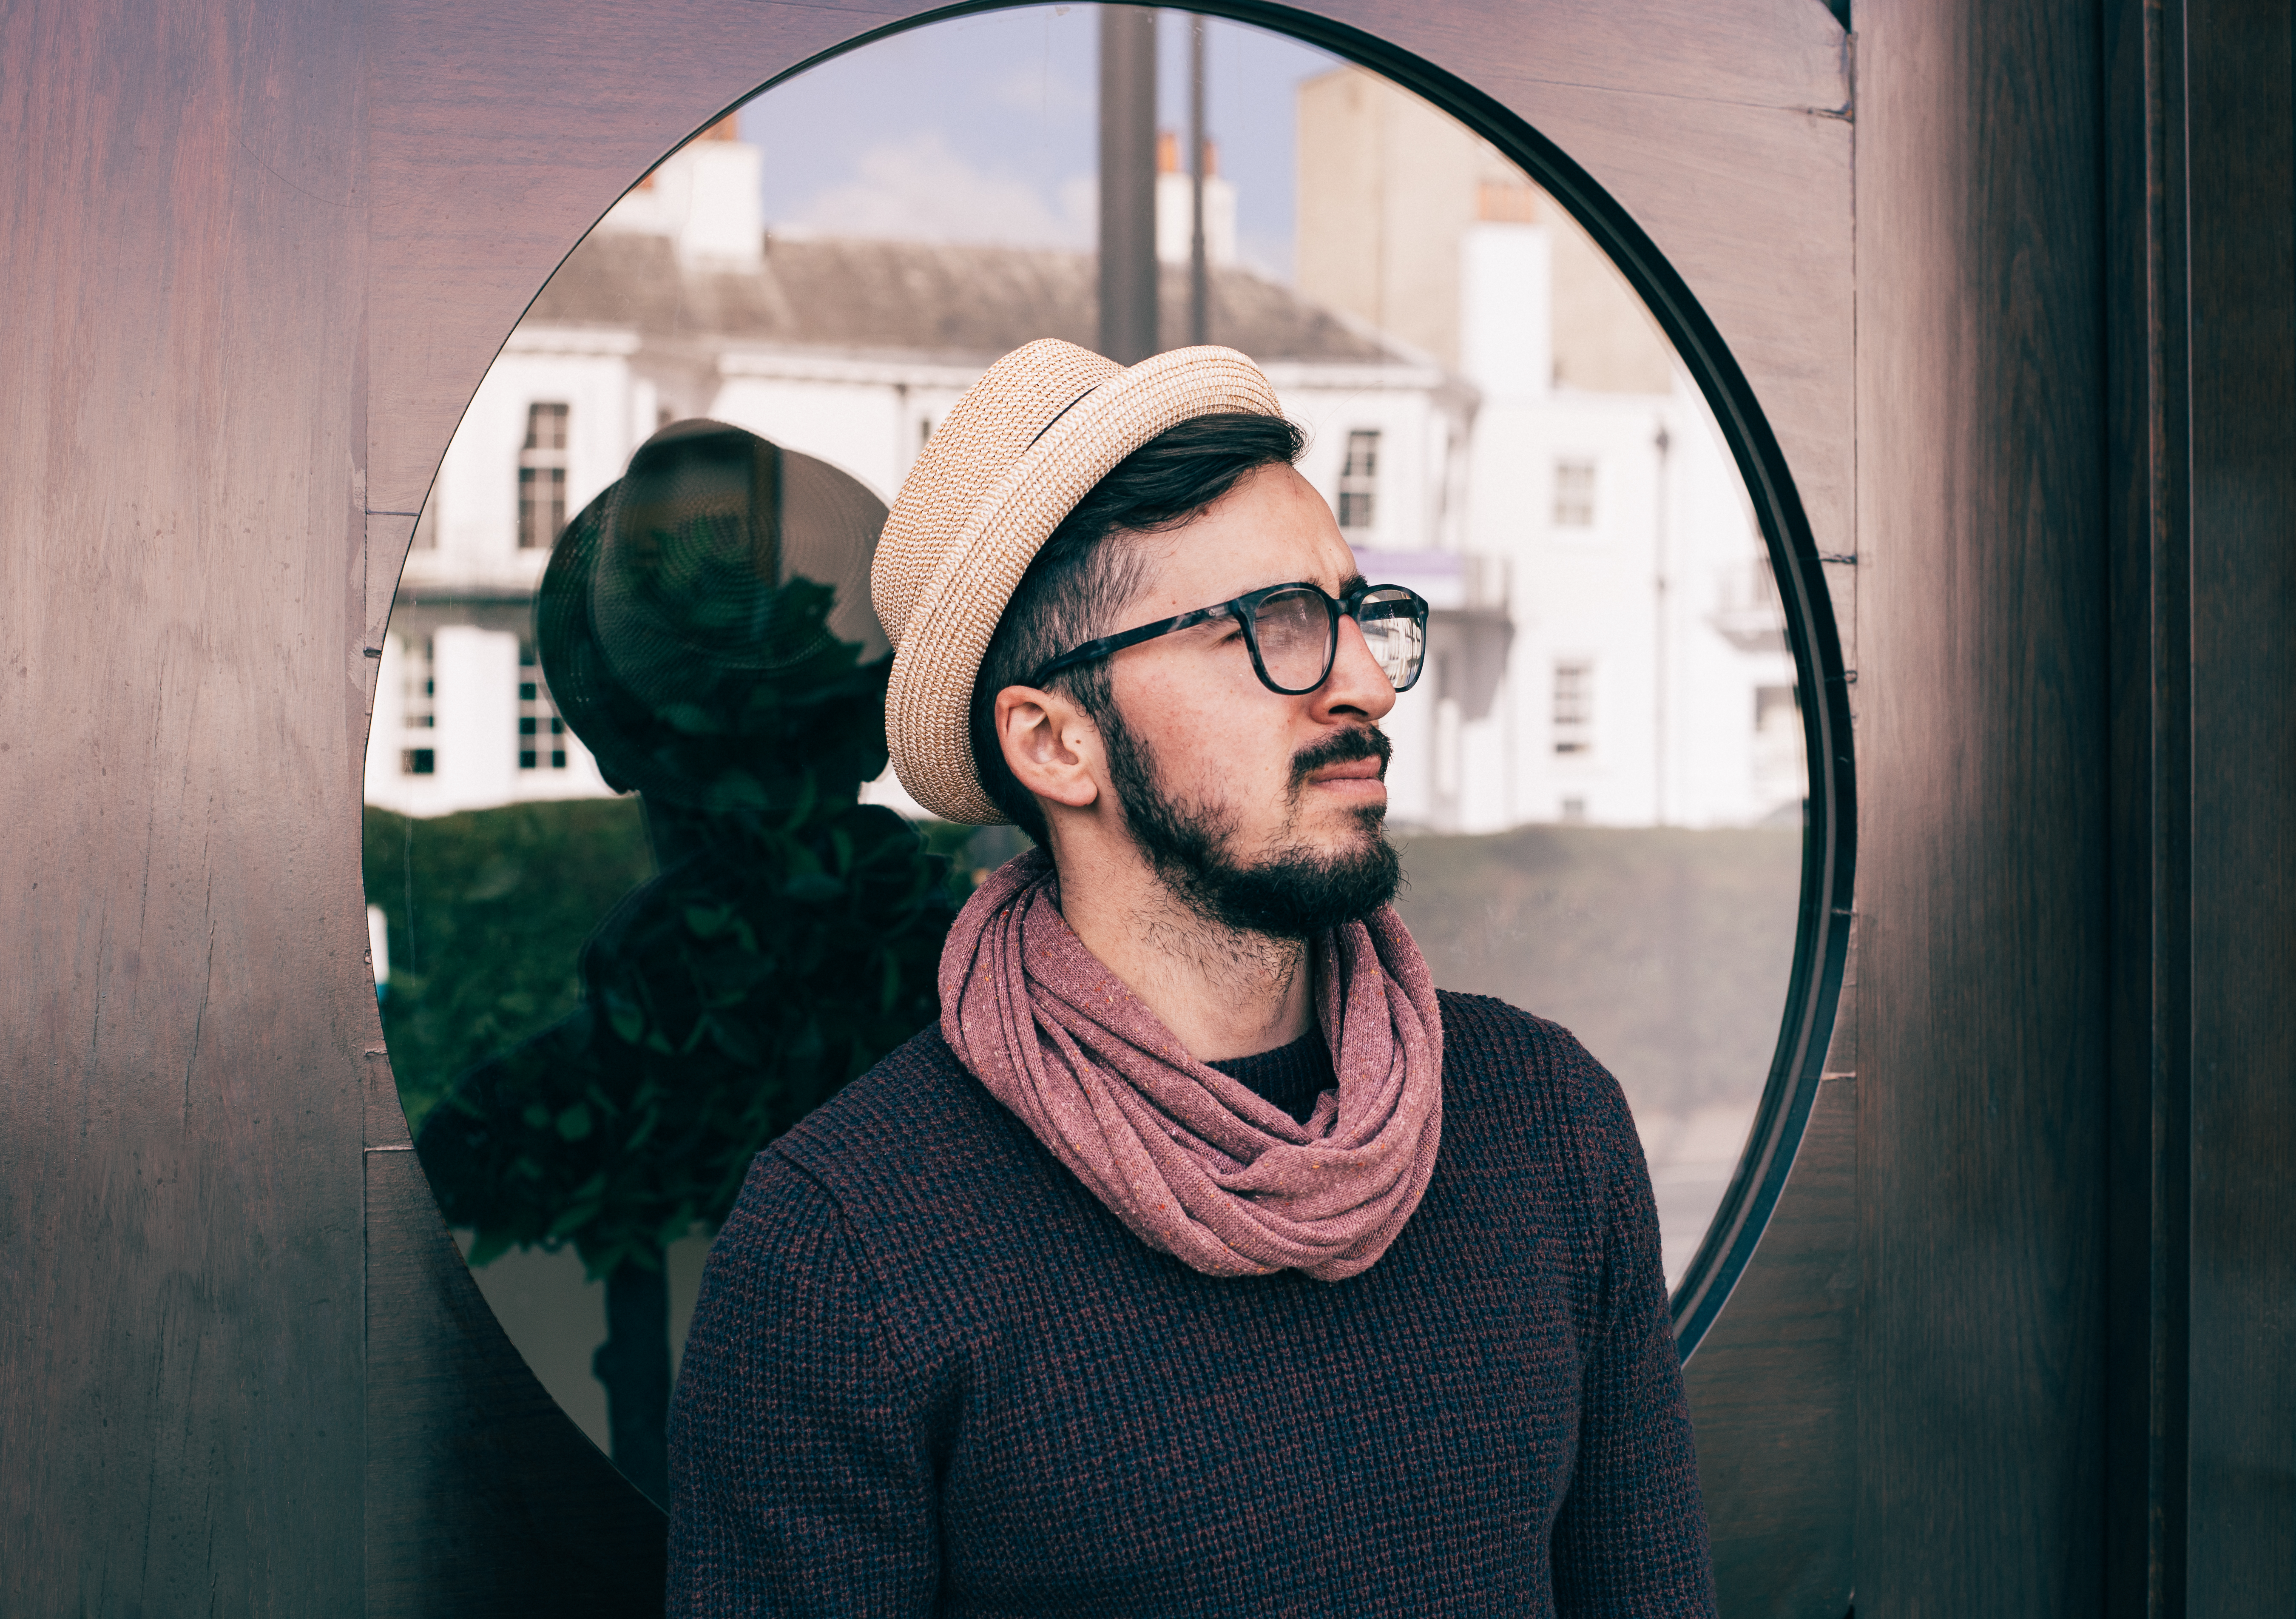
man, tree, person, street, photography, house, round, window, urban, travel, portrait, model, reflection, color, hat, fashion, scarf, beard, art, indoors, cool, eyeglasses, head, mirror, photograph, snapshot, image, shape, emotion, adult